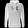
Label: Pullover